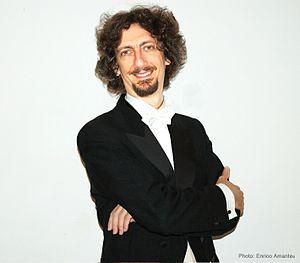
Modo Antiquo est un ensemble de musique ancienne italien, qui se consacre à l'interprétation de la musique médiévale et de la musique baroque.